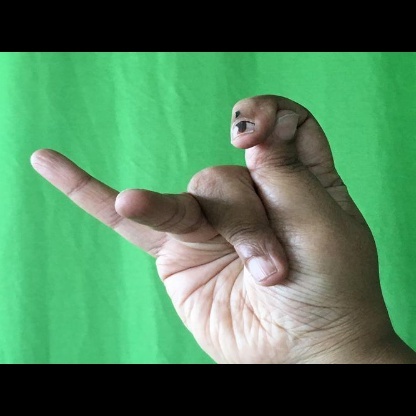
Mudra: Katakamukha